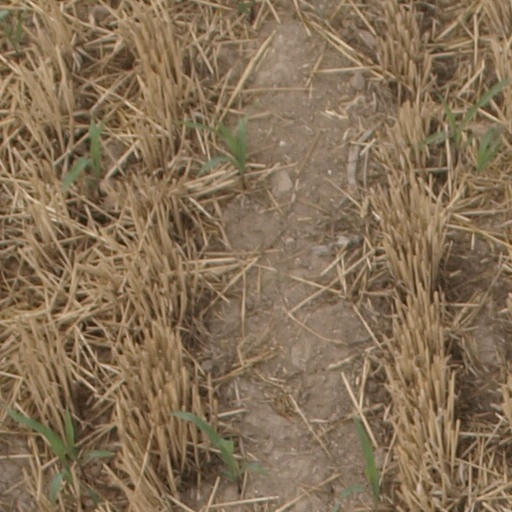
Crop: maize; corn